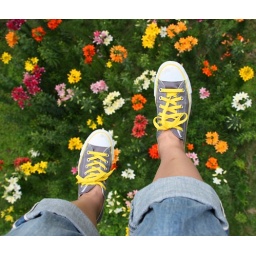
I'm walking in the sky